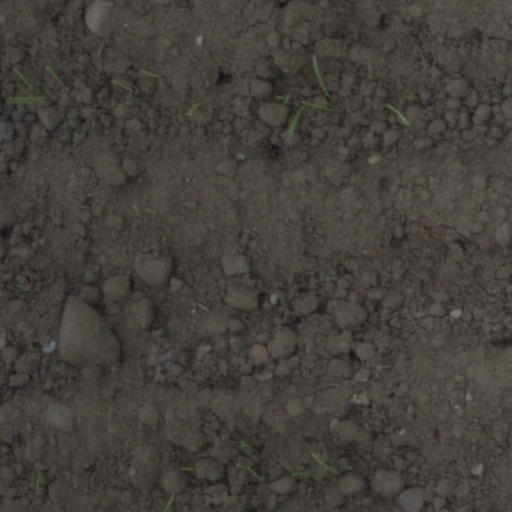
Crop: wheat